57th Tony Awards

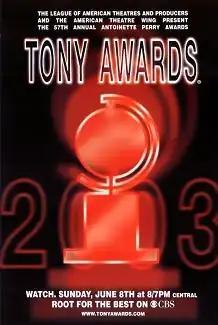
Official poster for the 57th annual Tony Awards

The 57th Annual Tony Awards was held at Radio City Music Hall on June 8, 2003, and broadcast by CBS television. The event was hosted for the first time by Australian actor Hugh Jackman.